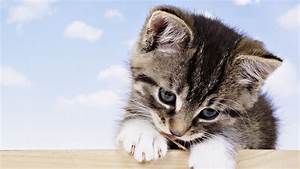
Label: gatto